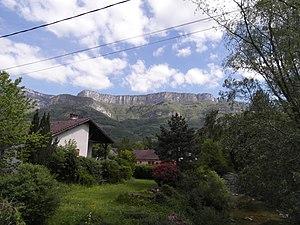
Le Vercors depuis Saint-Gervais
Saint-Gervais est une commune française située dans le département de l'Isère en région Auvergne-Rhône-Alpes et, autrefois, rattachée à l'ancienne province du Dauphiné.